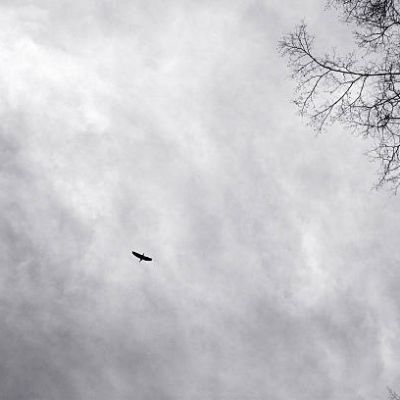
Cloud type: Altostratus (As)